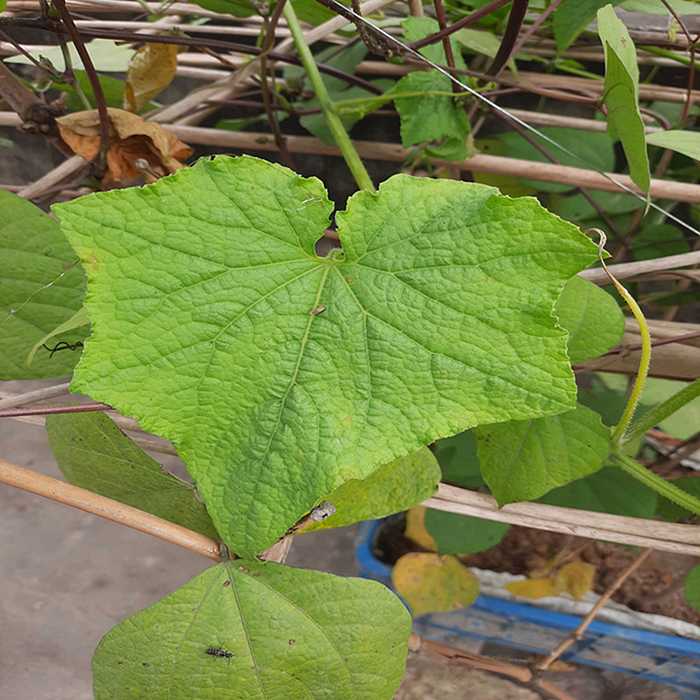
Plant: Cucumber
Label: Fresh leaf